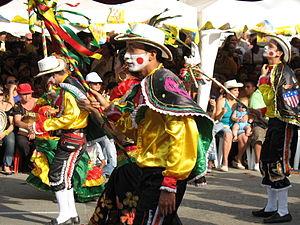
La culture de la Colombie, pays d'Amérique du Sud, façades atlantique et pacifique, désigne d'abord les pratiques culturelles observables de ses habitants.